Jean Ritchie

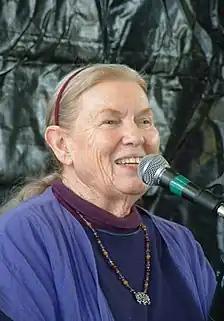
Ritchie in 2004

In 1952, Ritchie was awarded a Fulbright scholarship to trace the links between American ballads and the songs from England, Scotland, and Ireland. As a song-collector, she began by setting down the 300 songs that she already knew from her mother's knee. Ritchie and her husband, George Pickow, then spent 18 months tape recording, interviewing and photographing singers, including Elizabeth Cronin, Tommy and Sarah Makem, Leo Rowsome, and Seamus Ennis in Ireland; Jeannie Robertson and Jimmy MacBeath in Scotland; and Harry Cox and Bob Roberts in England. When people asked what sort of songs they were looking for, Ritchie would sometimes ask them if they knew Barbara Allen and sing a few verses for them. In 1954, Ritchie released some of the British and Irish recordings on the album "Field Trip", side by side with Ritchie family versions of the same songs. A broader selection was issued by Folkways on the two LPs "Field Trip–England" (1959) and "As I Roved Out (Field Trip–Ireland)" (1960). Some transcriptions and photographs were later published in Ritchie's book "From Fair to Fair: Folksongs of the British Isles" (1966).